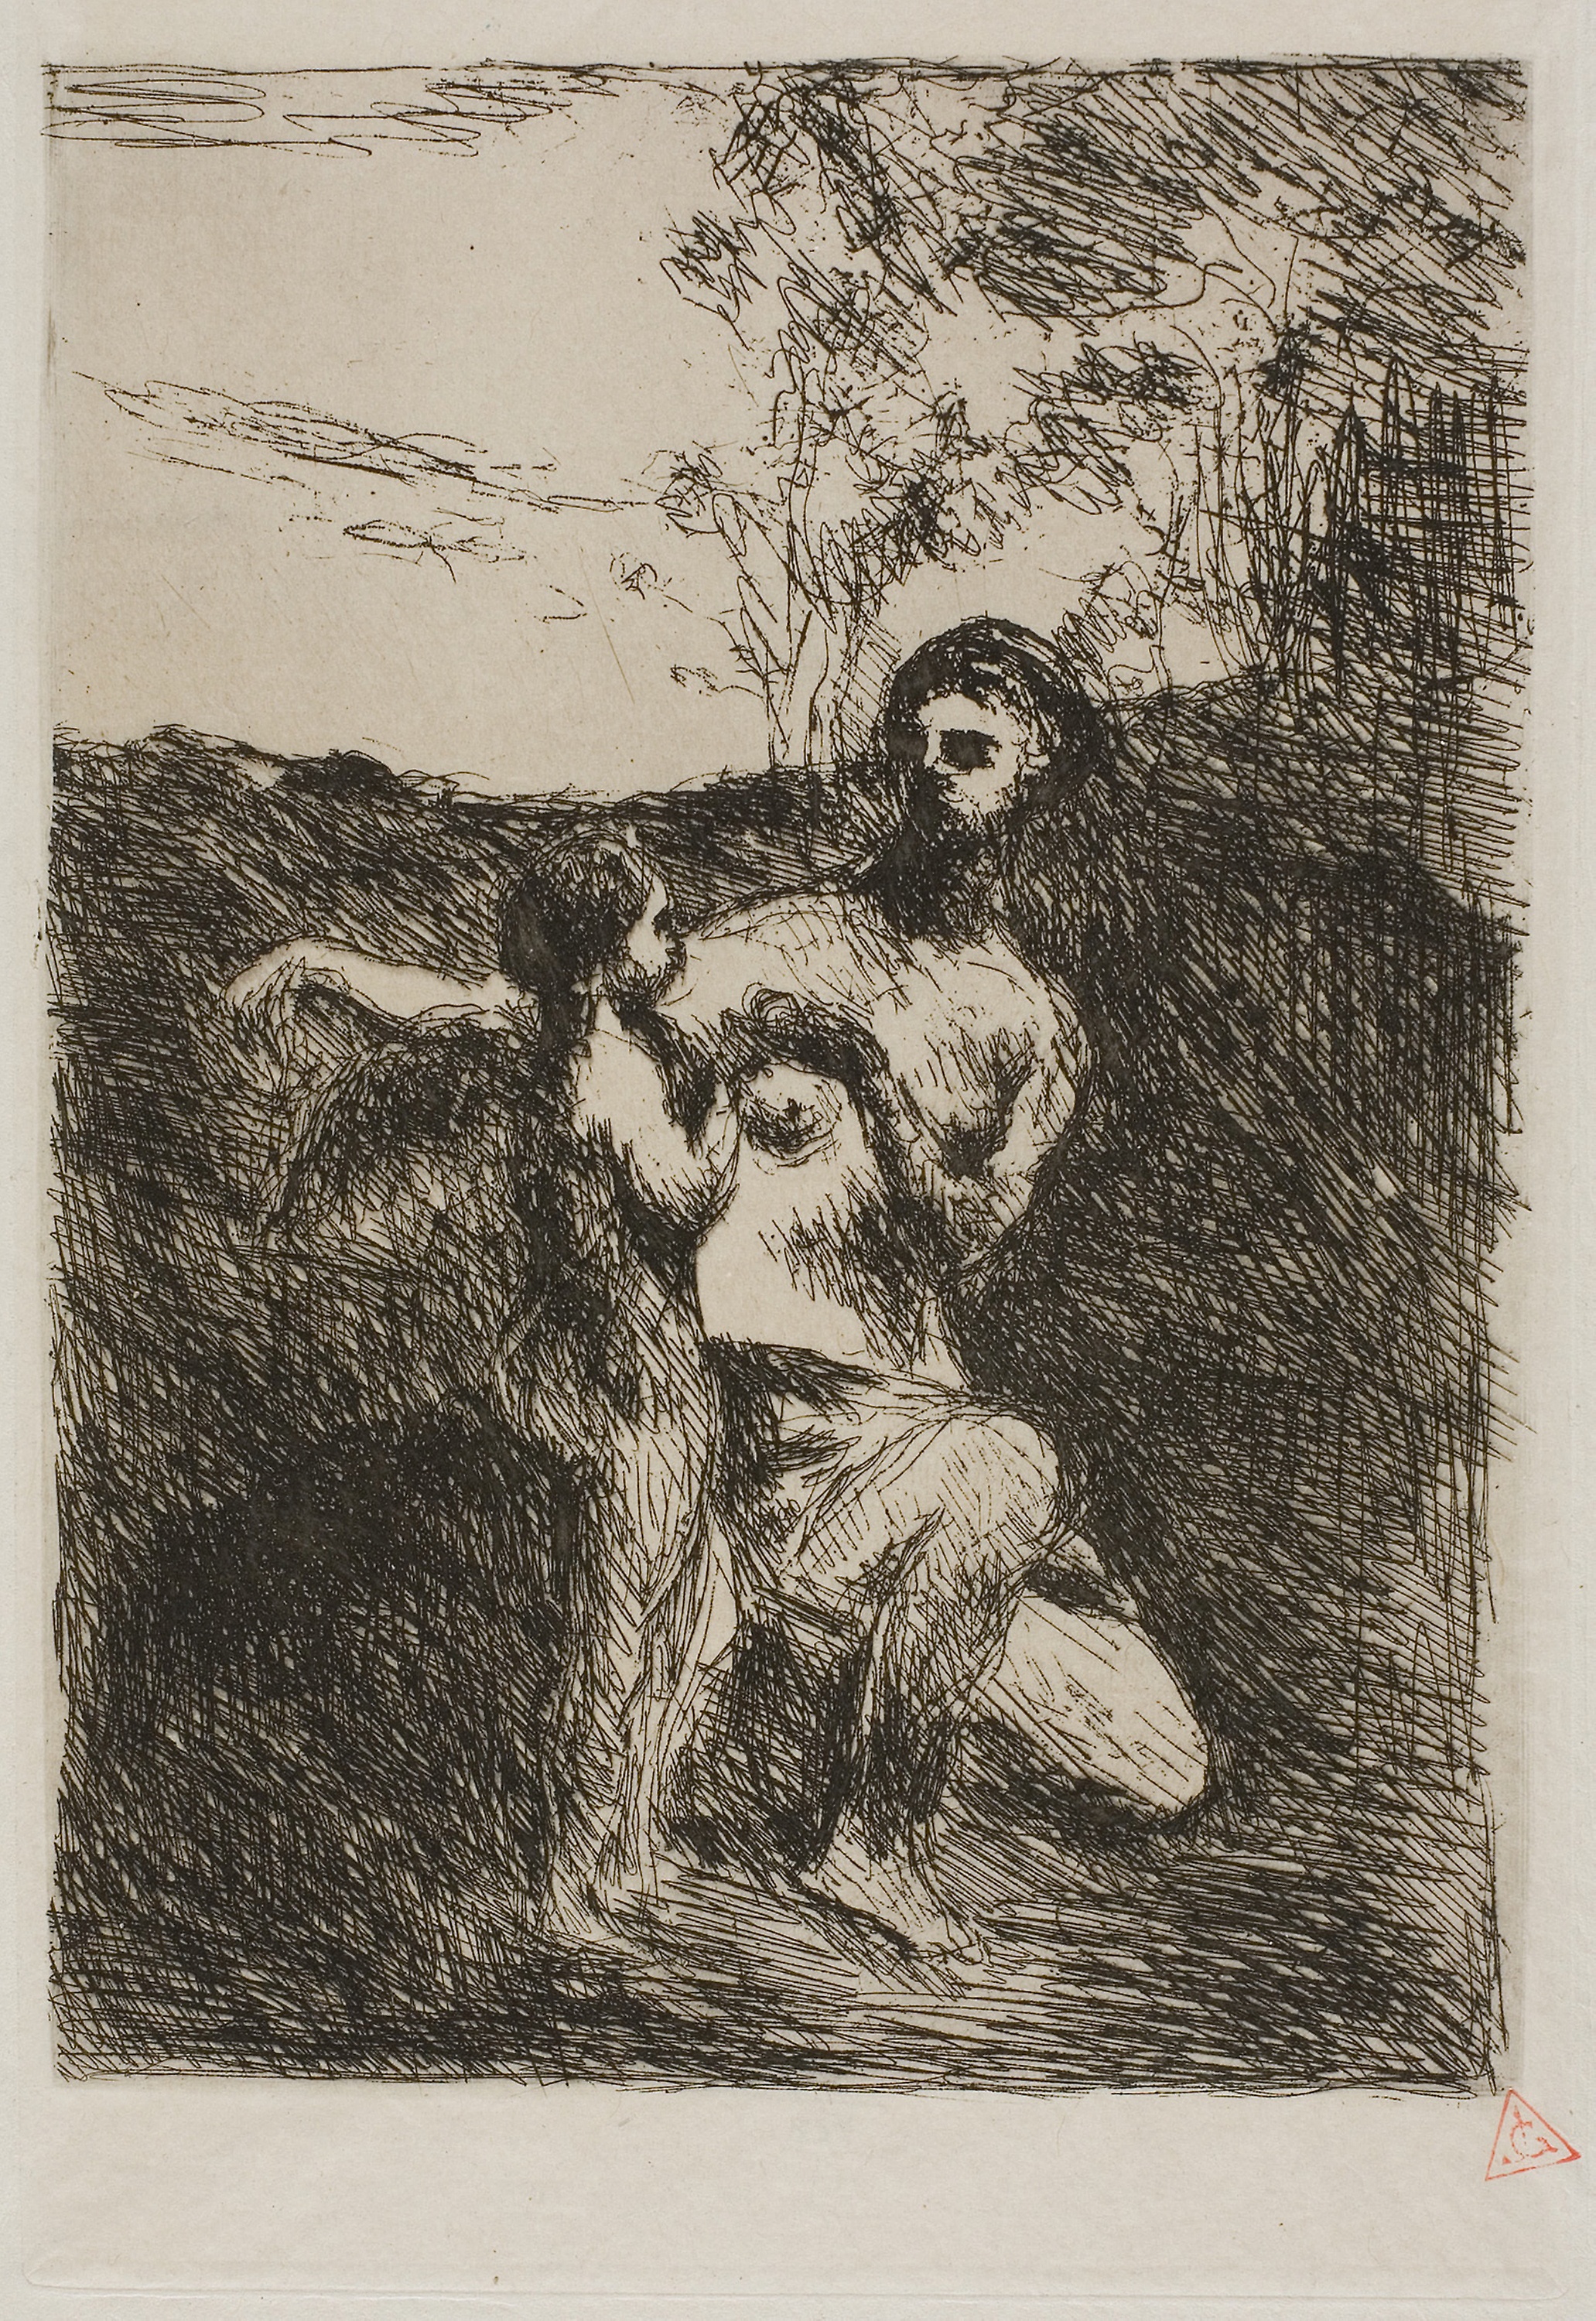
mammal, art, fauna, black and white, drawing, visual arts, artwork, tree, illustration, printmaking, figure drawing, portrait, history, painting